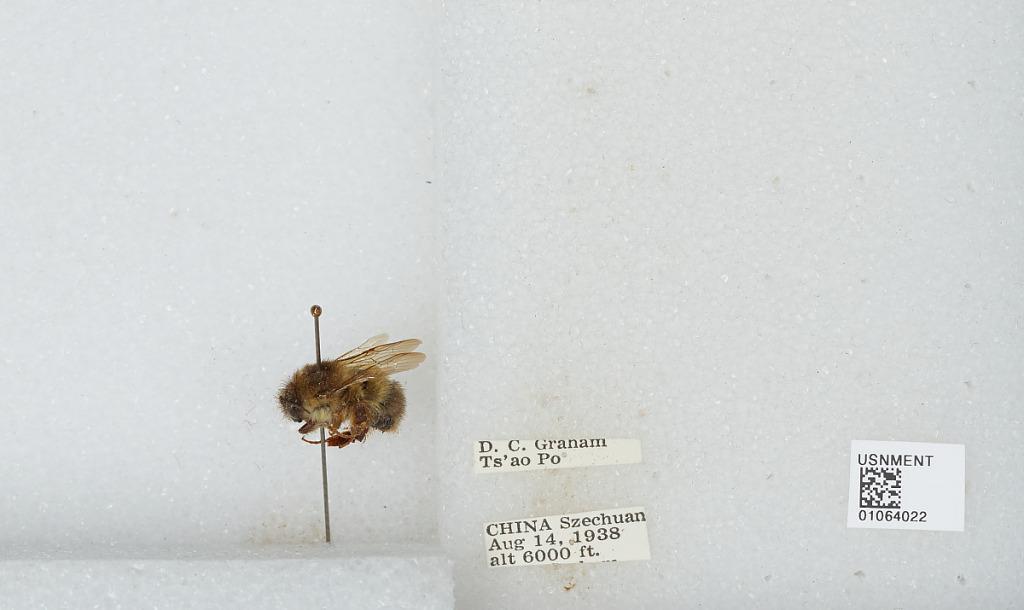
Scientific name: Bombus sp.
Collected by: D. Graham
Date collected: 1938-8-14
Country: China
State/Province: Sichuan
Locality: Ts'ao Po